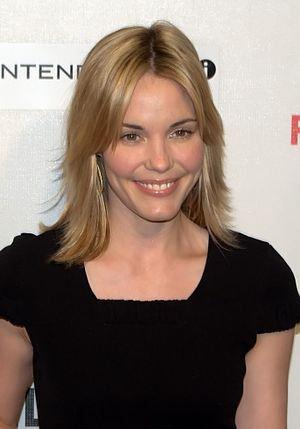
Leslie Bibb est un mannequin et une actrice américaine, née le 17 novembre 1974 à Bismarck, dans le Dakota du Nord aux États-Unis.